Amphibian Man (film)

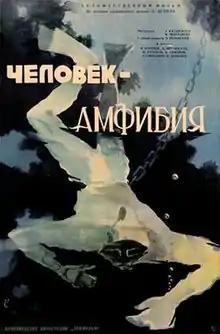
Soviet poster for "Amphibian Man"

Amphibian Man (translit. Chelovek-amfibiya) is a 1962 Soviet science fiction romance film starring Vladimir Korenev and directed by Vladimir Chebotaryov and Gennadi Kazansky. The film stars Vladimir Korenev and Anastasiya Vertinskaya in the lead roles.